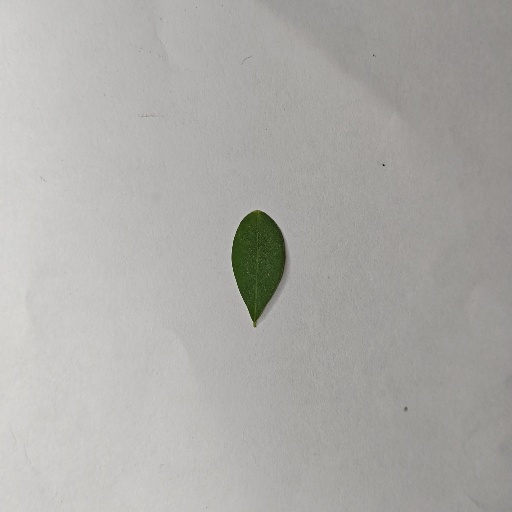
Species: Sojina
Leaf condition: Healthy Leaf